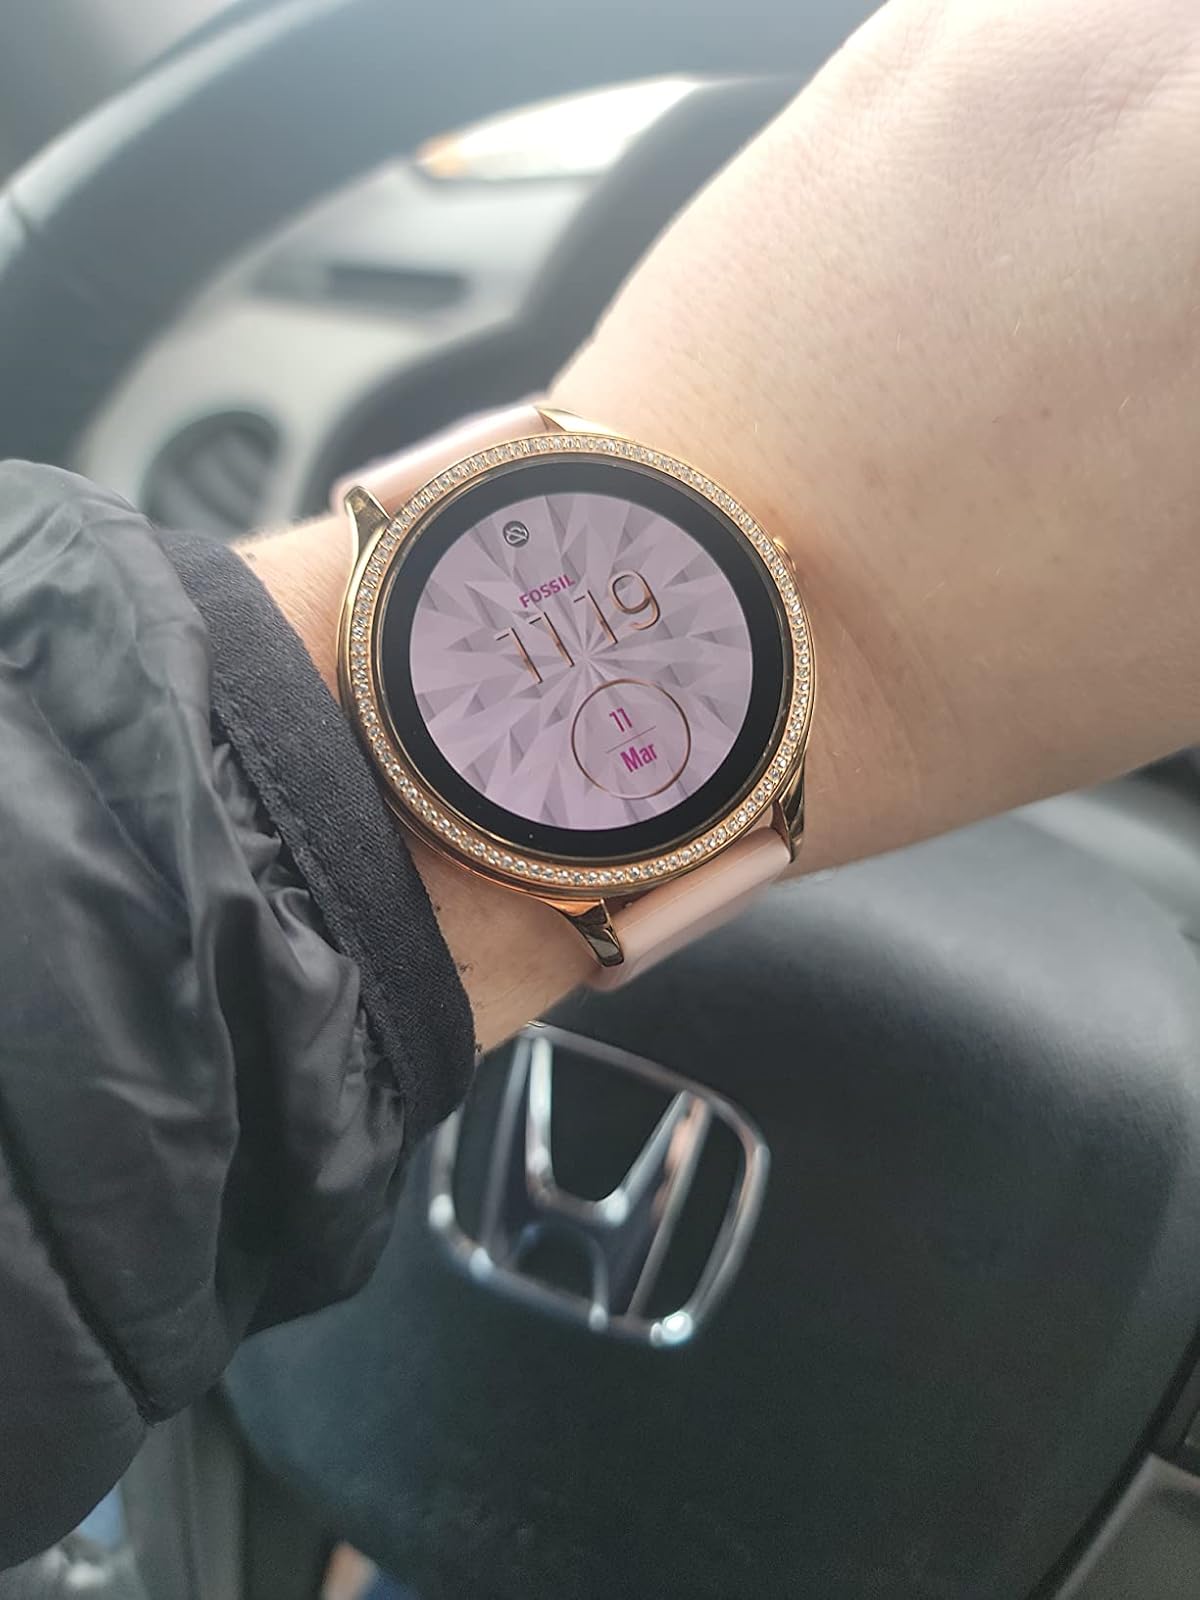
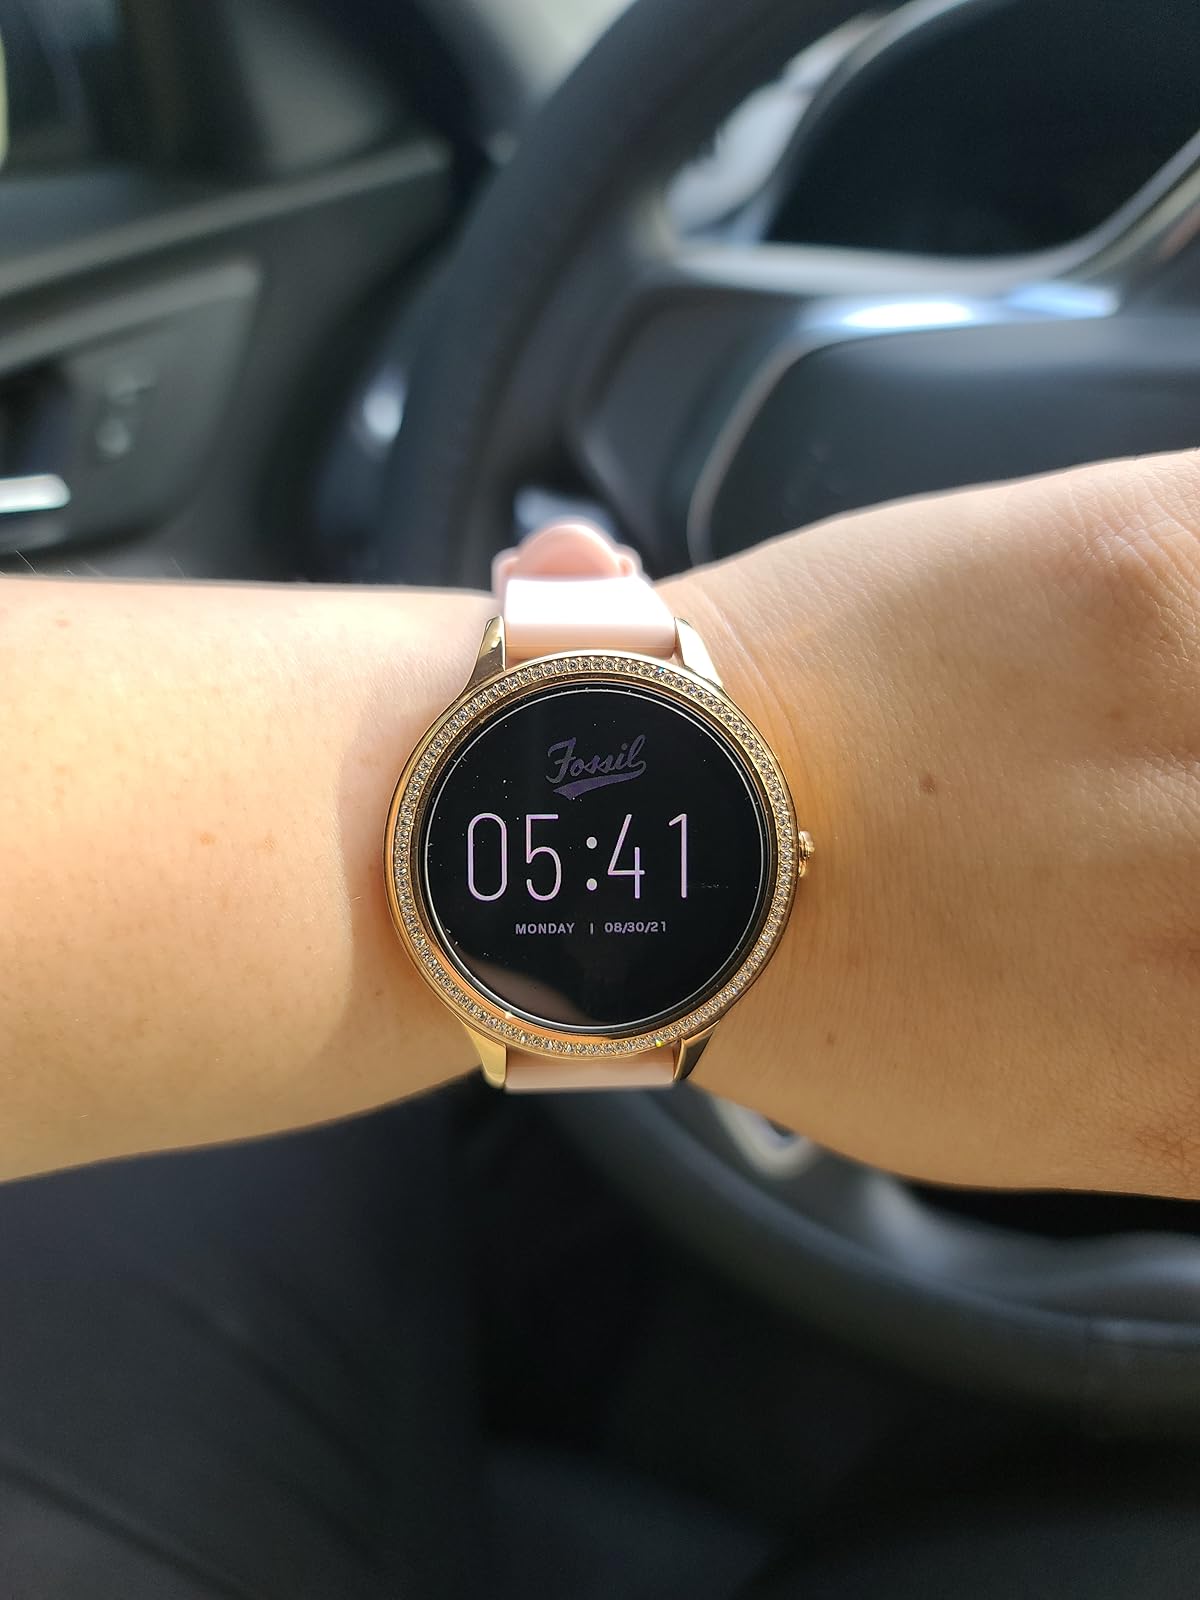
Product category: smartwatch
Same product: yes